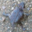
Label: frog